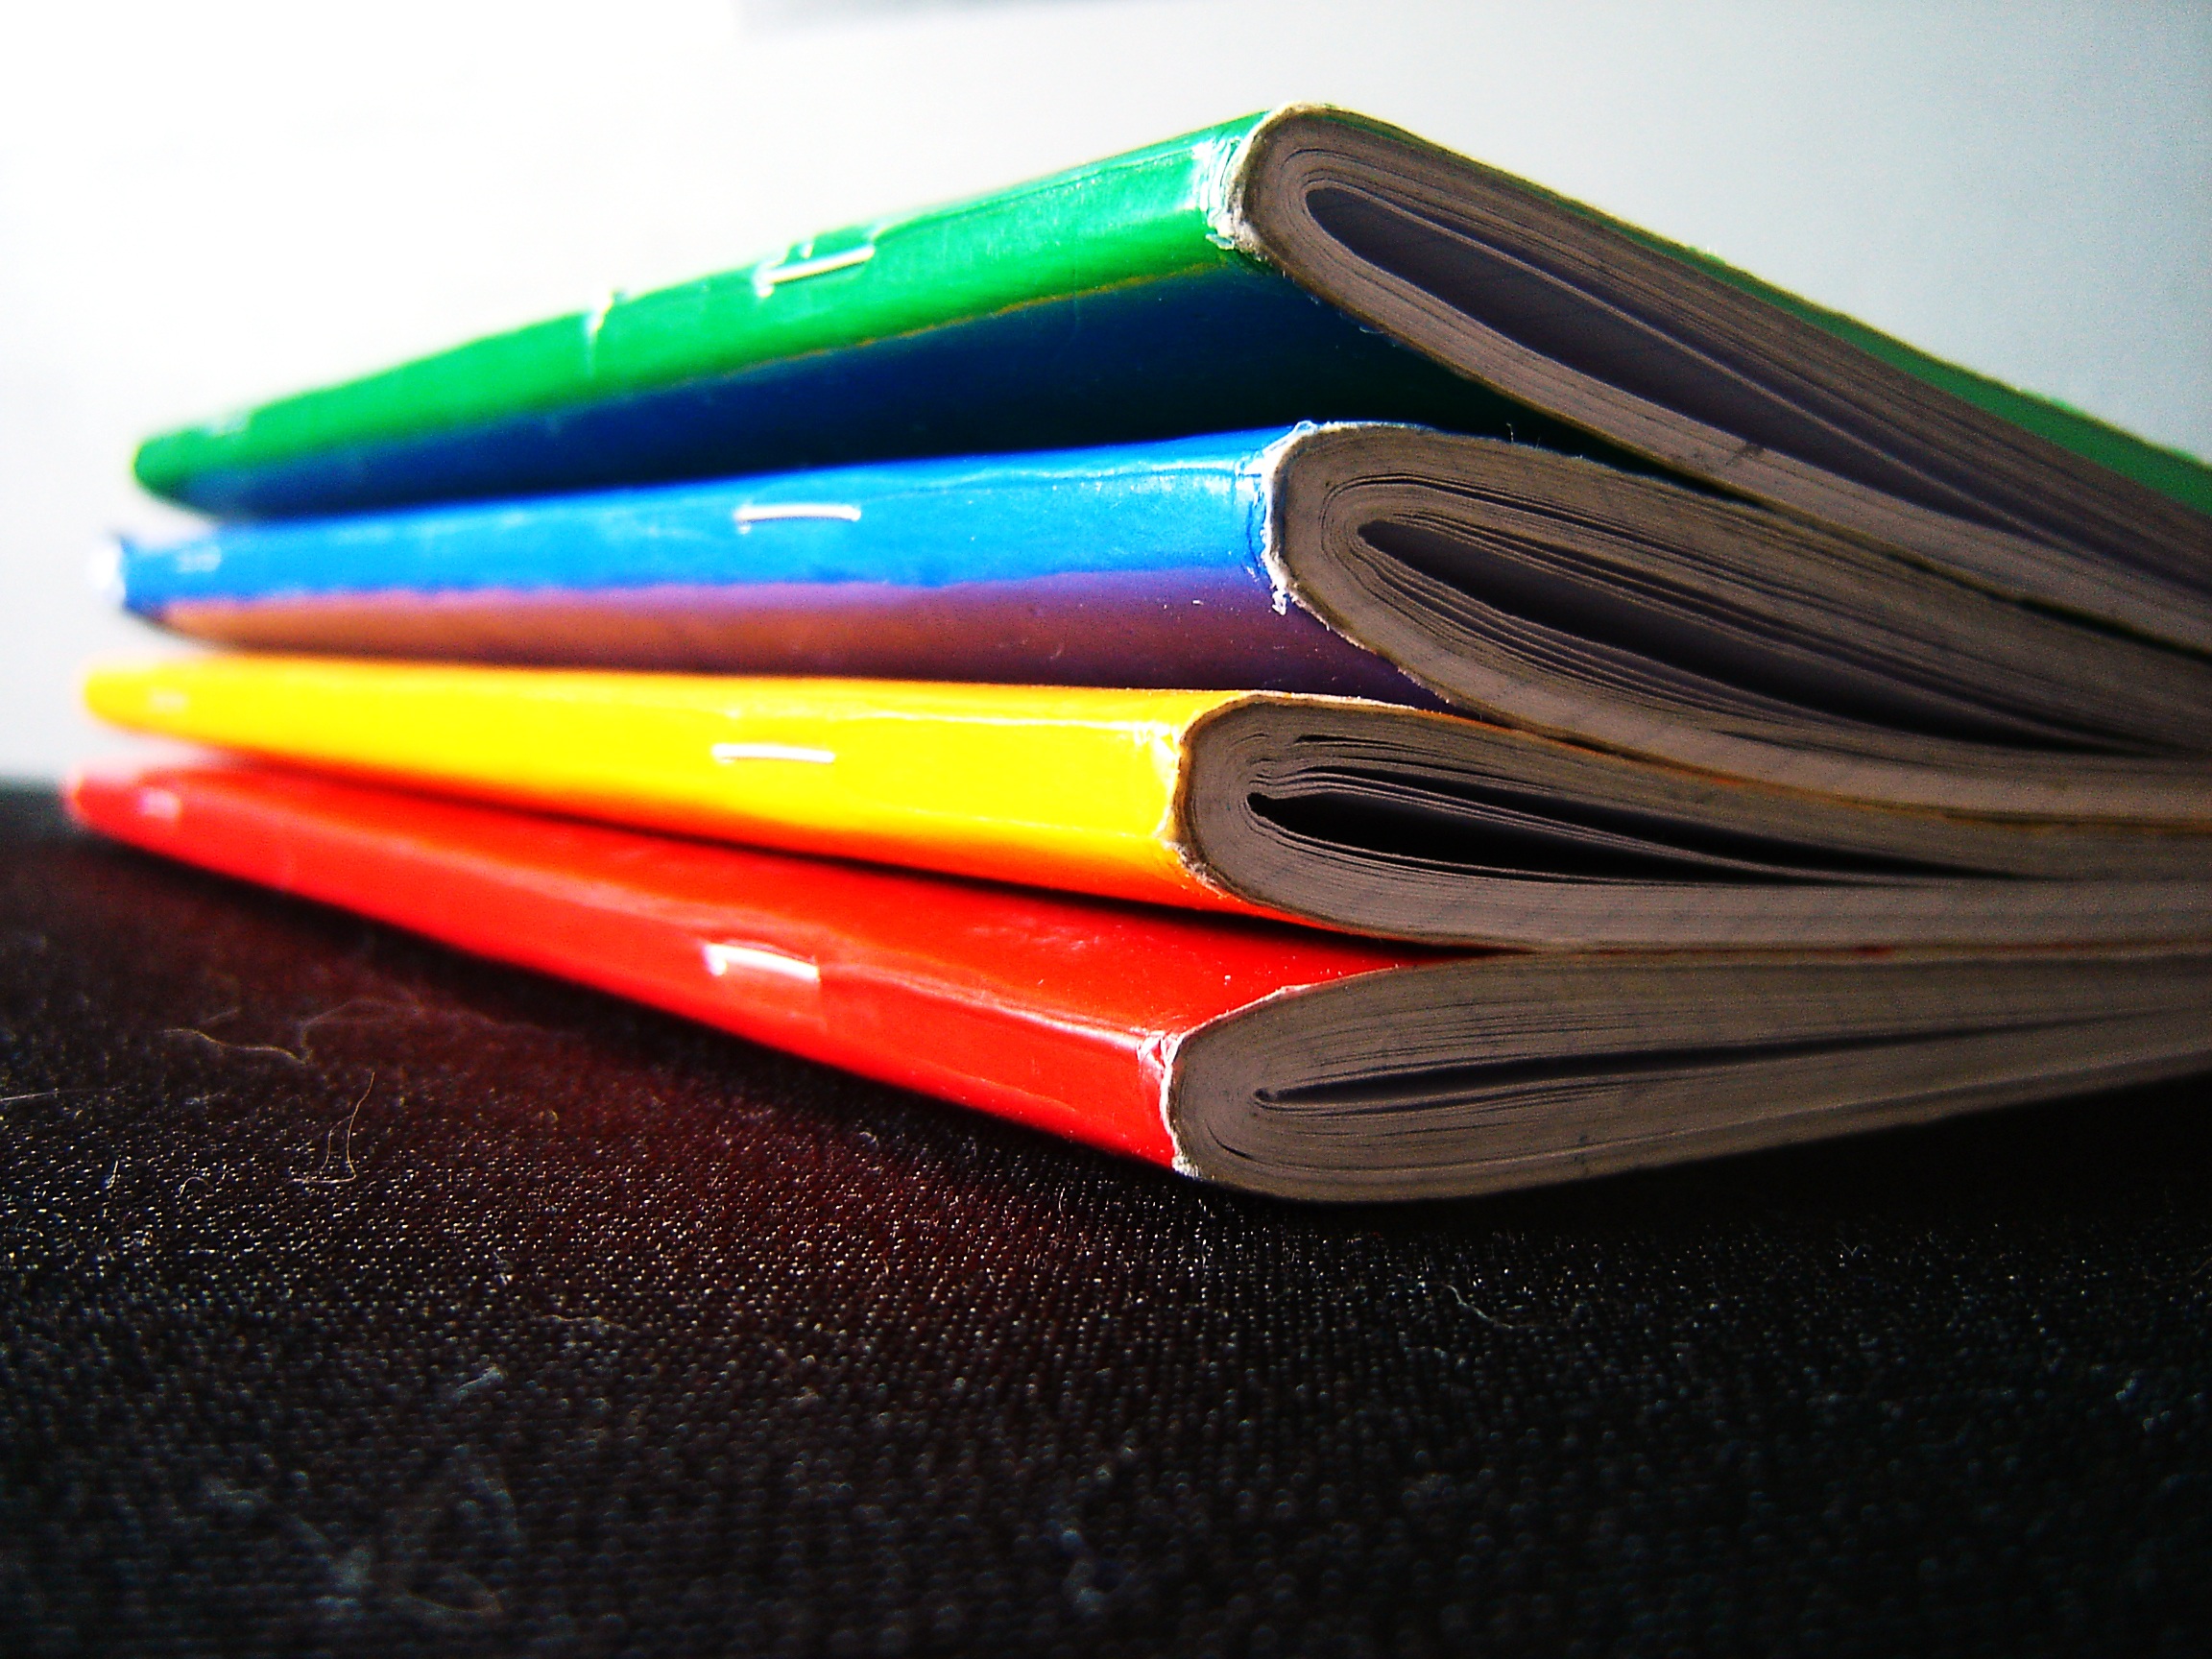
pencil, pen, color, education, colors, study, school, learning, cue stick